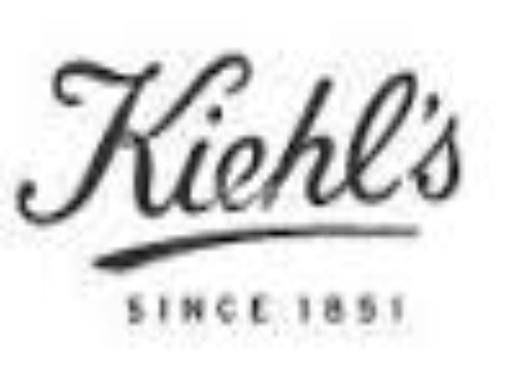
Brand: Kiehl's
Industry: Necessities